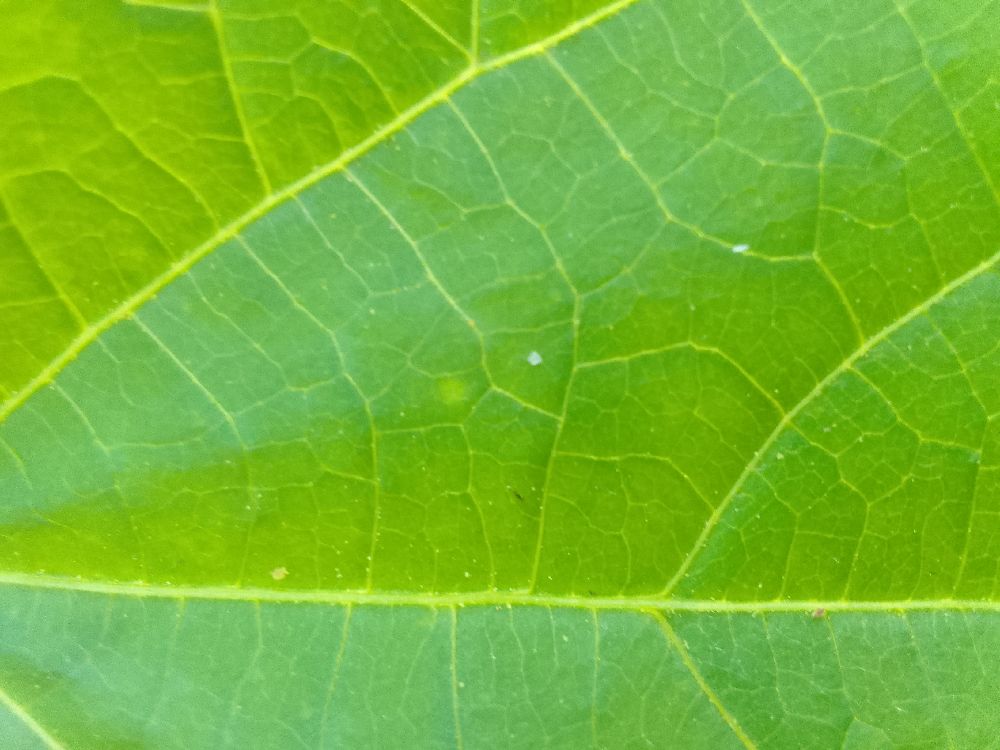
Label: healthy